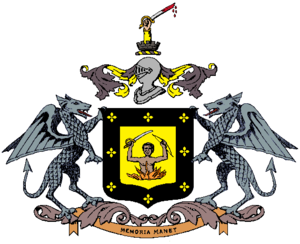
Chhota Udaipur était un État princier des Indes jusqu'en 1948. Cet État princier a été intégré dans l'État du Gujerat.